Answer in natural language. Considering the relative positions, is dark cave wall decor photo above or below Window? Choose between the following options: above or below
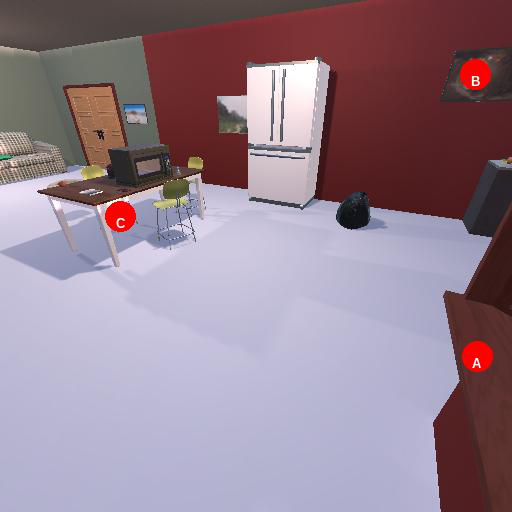
<answer>above</answer>